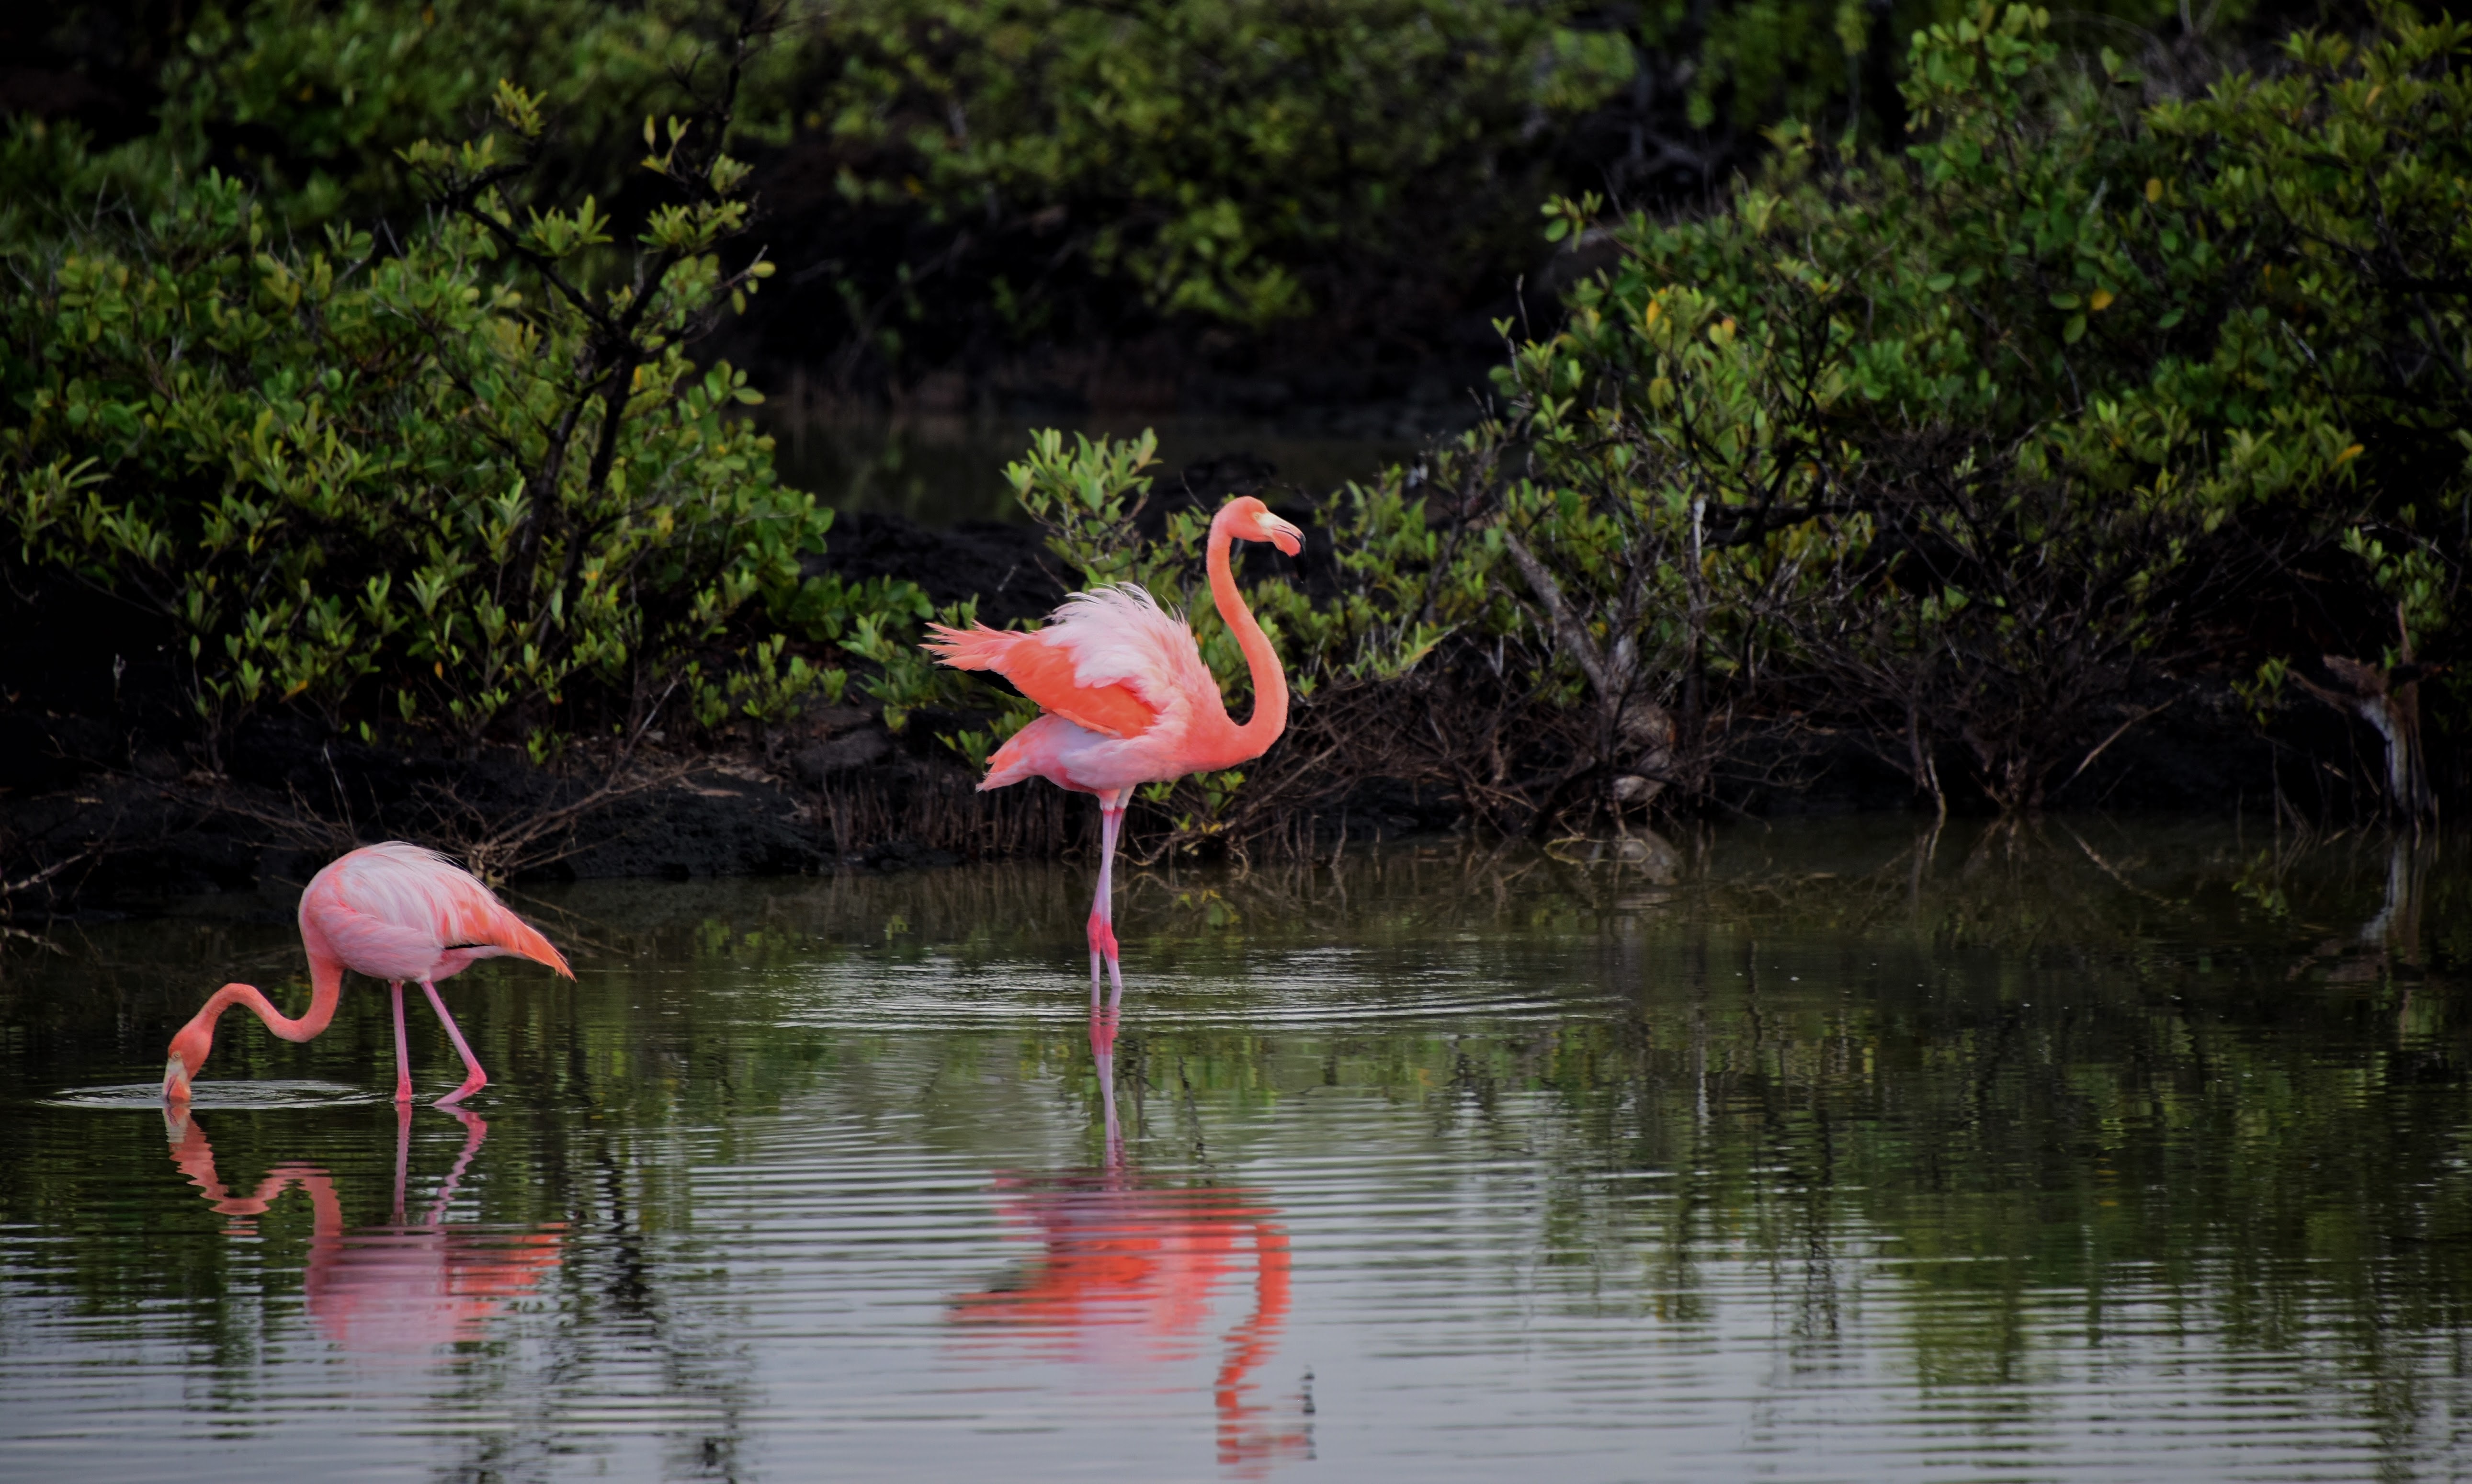
flamingo, bird, water, water bird, reflection, beak, ciconiiformes, bank, pond, wildlife